Answer in natural language. Considering the relative positions, is Doorway above or below green tapered square potted houseplant? Choose between the following options: below or above
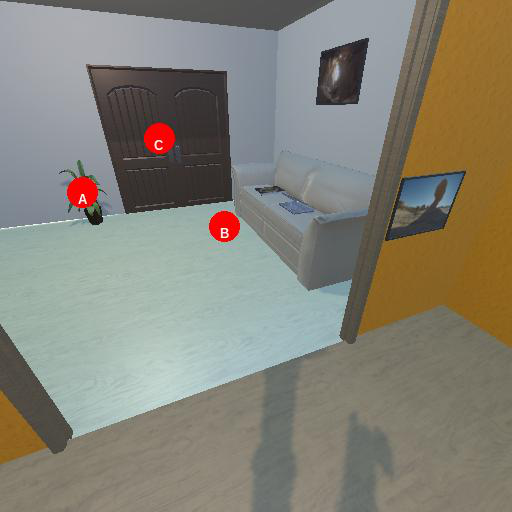
<answer>above</answer>